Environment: real
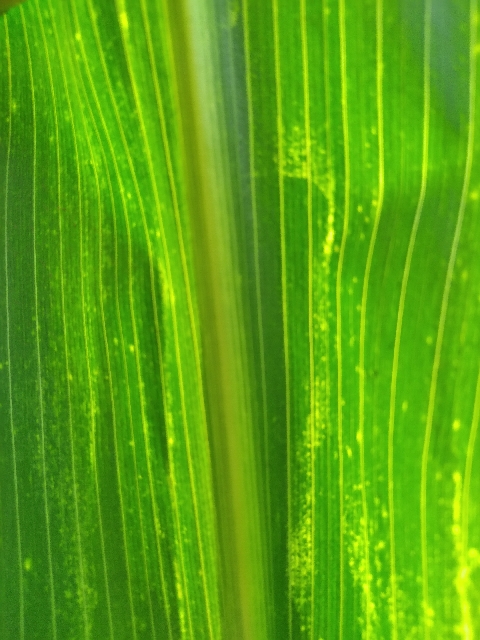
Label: lethal_necrosis